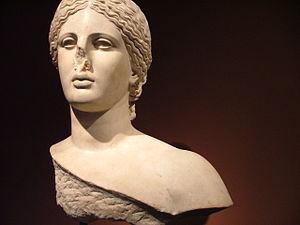
Le Salon des refusées est le cinquième album en solo de Claire Diterzi sorti le 21 janvier 2013 sur le label Naïve Records. Ce disque est le fruit de sa résidence à la villa Médicis de Rome — une première pour une artiste issue du monde de la musique amplifiée — durant laquelle elle s'immerge dans l'environnement artistique classique du lieu et de la ville, suivie d'une concrétisation de son travail après son retour en France fin 2011.